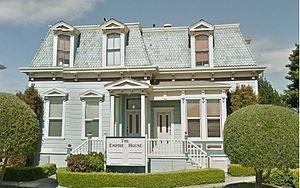
Ceci est la liste des lieux historiques inscrits sur le registre national dans le comté de Monterey en Californie.